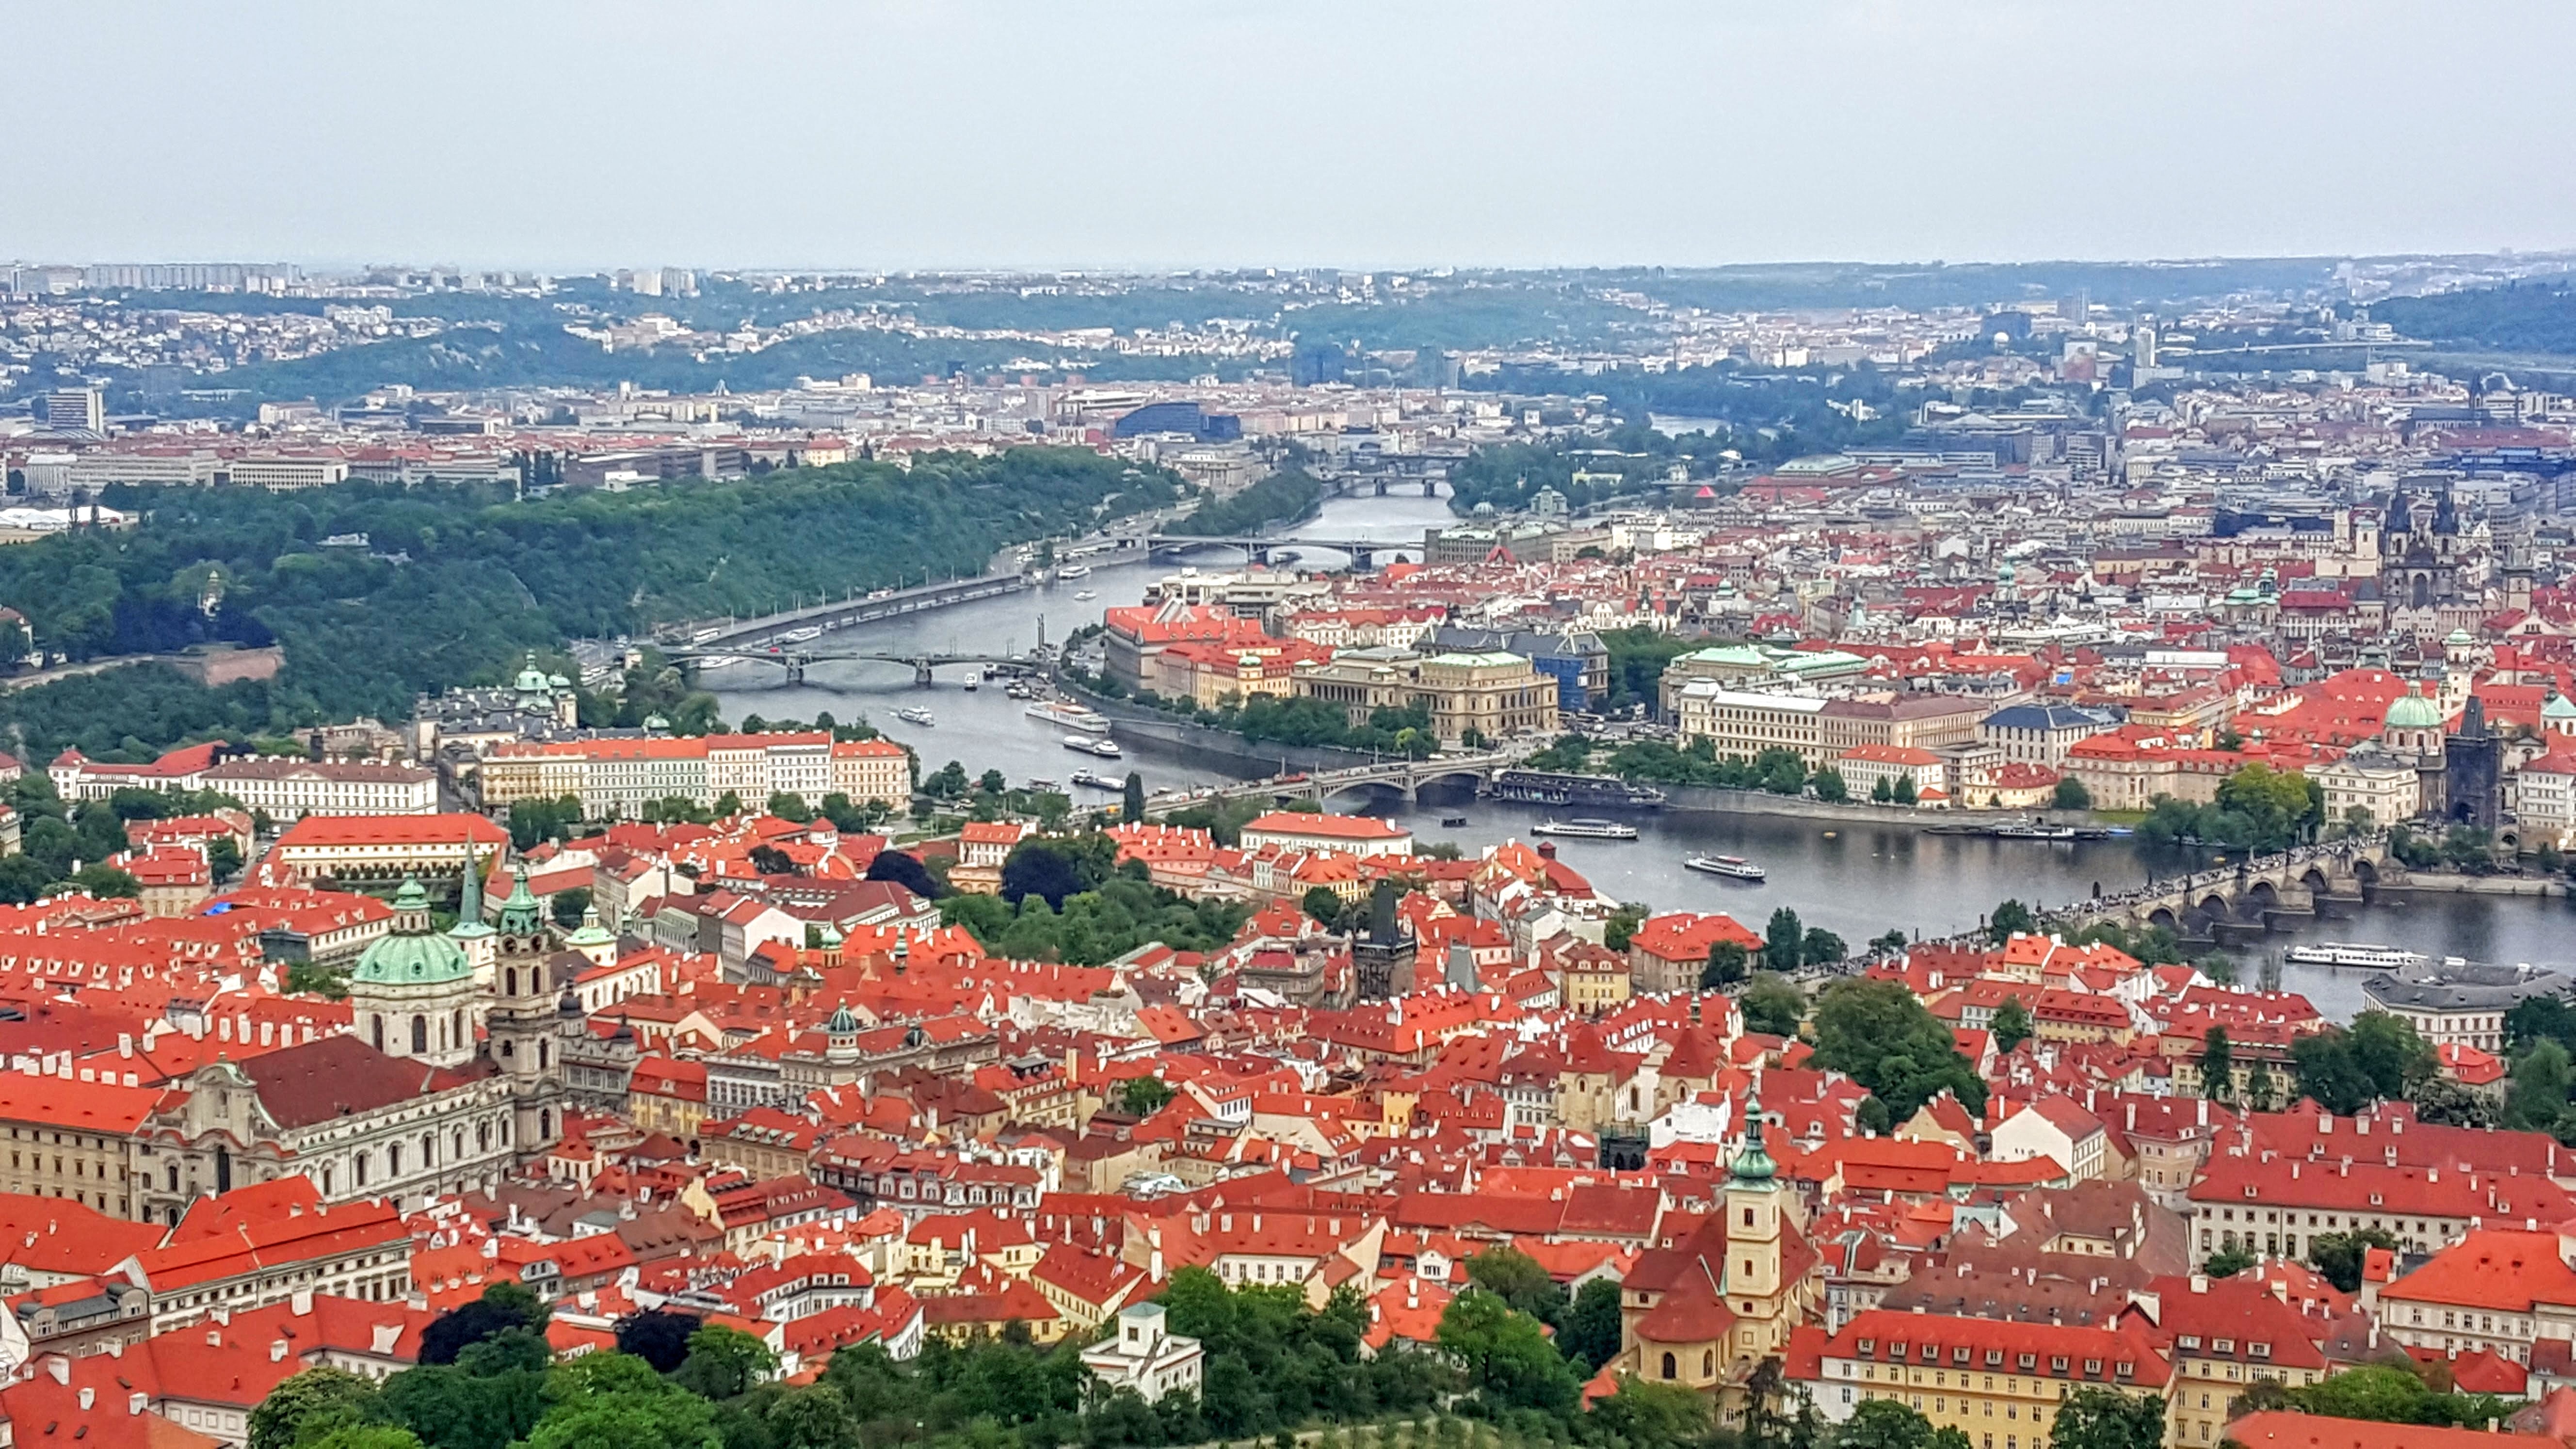
skyline, photography, town, city, cityscape, panorama, downtown, suburb, neighbourhood, bird's eye view, aerial photography, residential area, geographical feature, human settlement